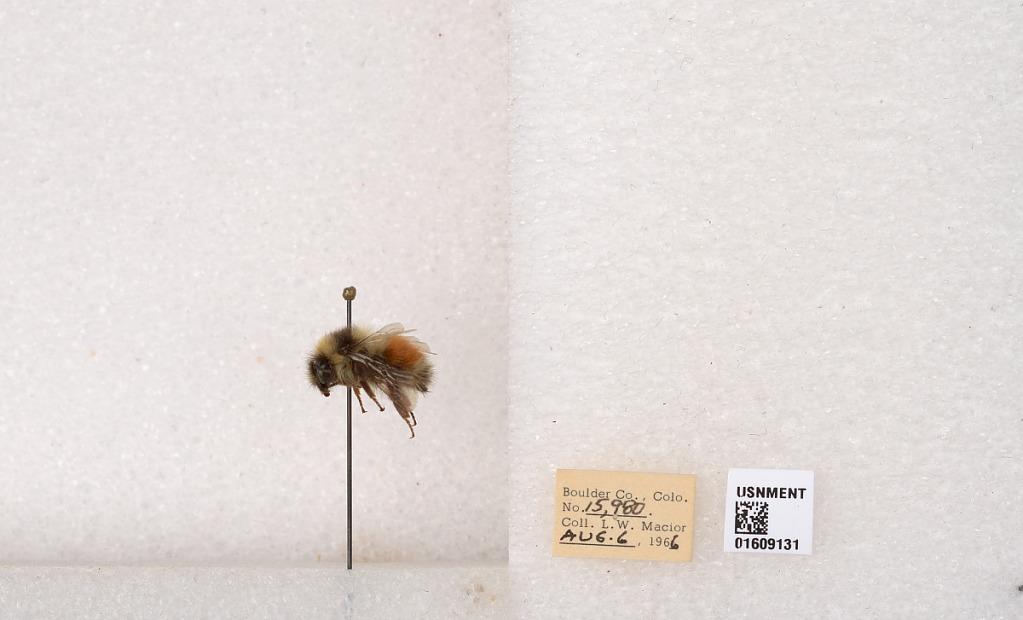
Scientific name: Bombus (Pyrobombus) sylvicola Kirby
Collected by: L. Macior
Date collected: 1966-8-6
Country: United States
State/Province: Colorado
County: Boulder
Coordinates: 40.0263, -105.3